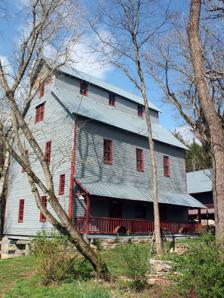
Building: Readyville Mill
Country: United States of America
Year built: 1868
United States historic place Readyville Mill U.S. National Register of Historic Places Readyville Mill Show map of Tennessee Show map of the United States Location On U.S. 70S, Readyville, Tennessee Coordinates 35°49′48″N 86°10′35″W / 35.83000°N 86.17639°W / 35.83000; -86.17639 ( Readyville Mill ) Area 8 acres (3.2 ha) Built 1868 ( 1868 ) NRHP reference No. 73001753 Added to NRHP July 2, 1973 The Readyville Mill was a historic mill located in Readyville, Tennessee , located in Cannon County , near the border of Rutherford County . The original water-powered grist mill was constructed by the community founder Colonel Charles Ready in 1812. Ownership of the mill remained in the family until it burned down during the American Civil War for unknown reasons. Robert Carter rebuilt the mill in the 1870s and acquired full ownership of it in 1884. After being engaged in several different trades for several different owners, the mill closed in 1978. In 2009, the mill was reopened after a three-year renovation as a privately owned restaurant. The grounds consisted of five newly restored buildings: The Grist Mill, Granary, Icehouse, Miller's Cabin, and Smokehouse. In February 2023, the restaurant and mill were once again closed after several recent changes of management and ownership. The mill was added to the National Register of Historic Places on June 12, 1973 and featured on an episode of Tennessee Crossroads in 2015. The mill building and grounds were destroyed by an EF2 tornado around 1:55 a.m. on April 1, 2023 . The debris was cleared in March 2024 so that construction could begin on a new general store in the former location. Photo Gallery Readyville Mill (2020) Readyville Mill after tornado (2023) References